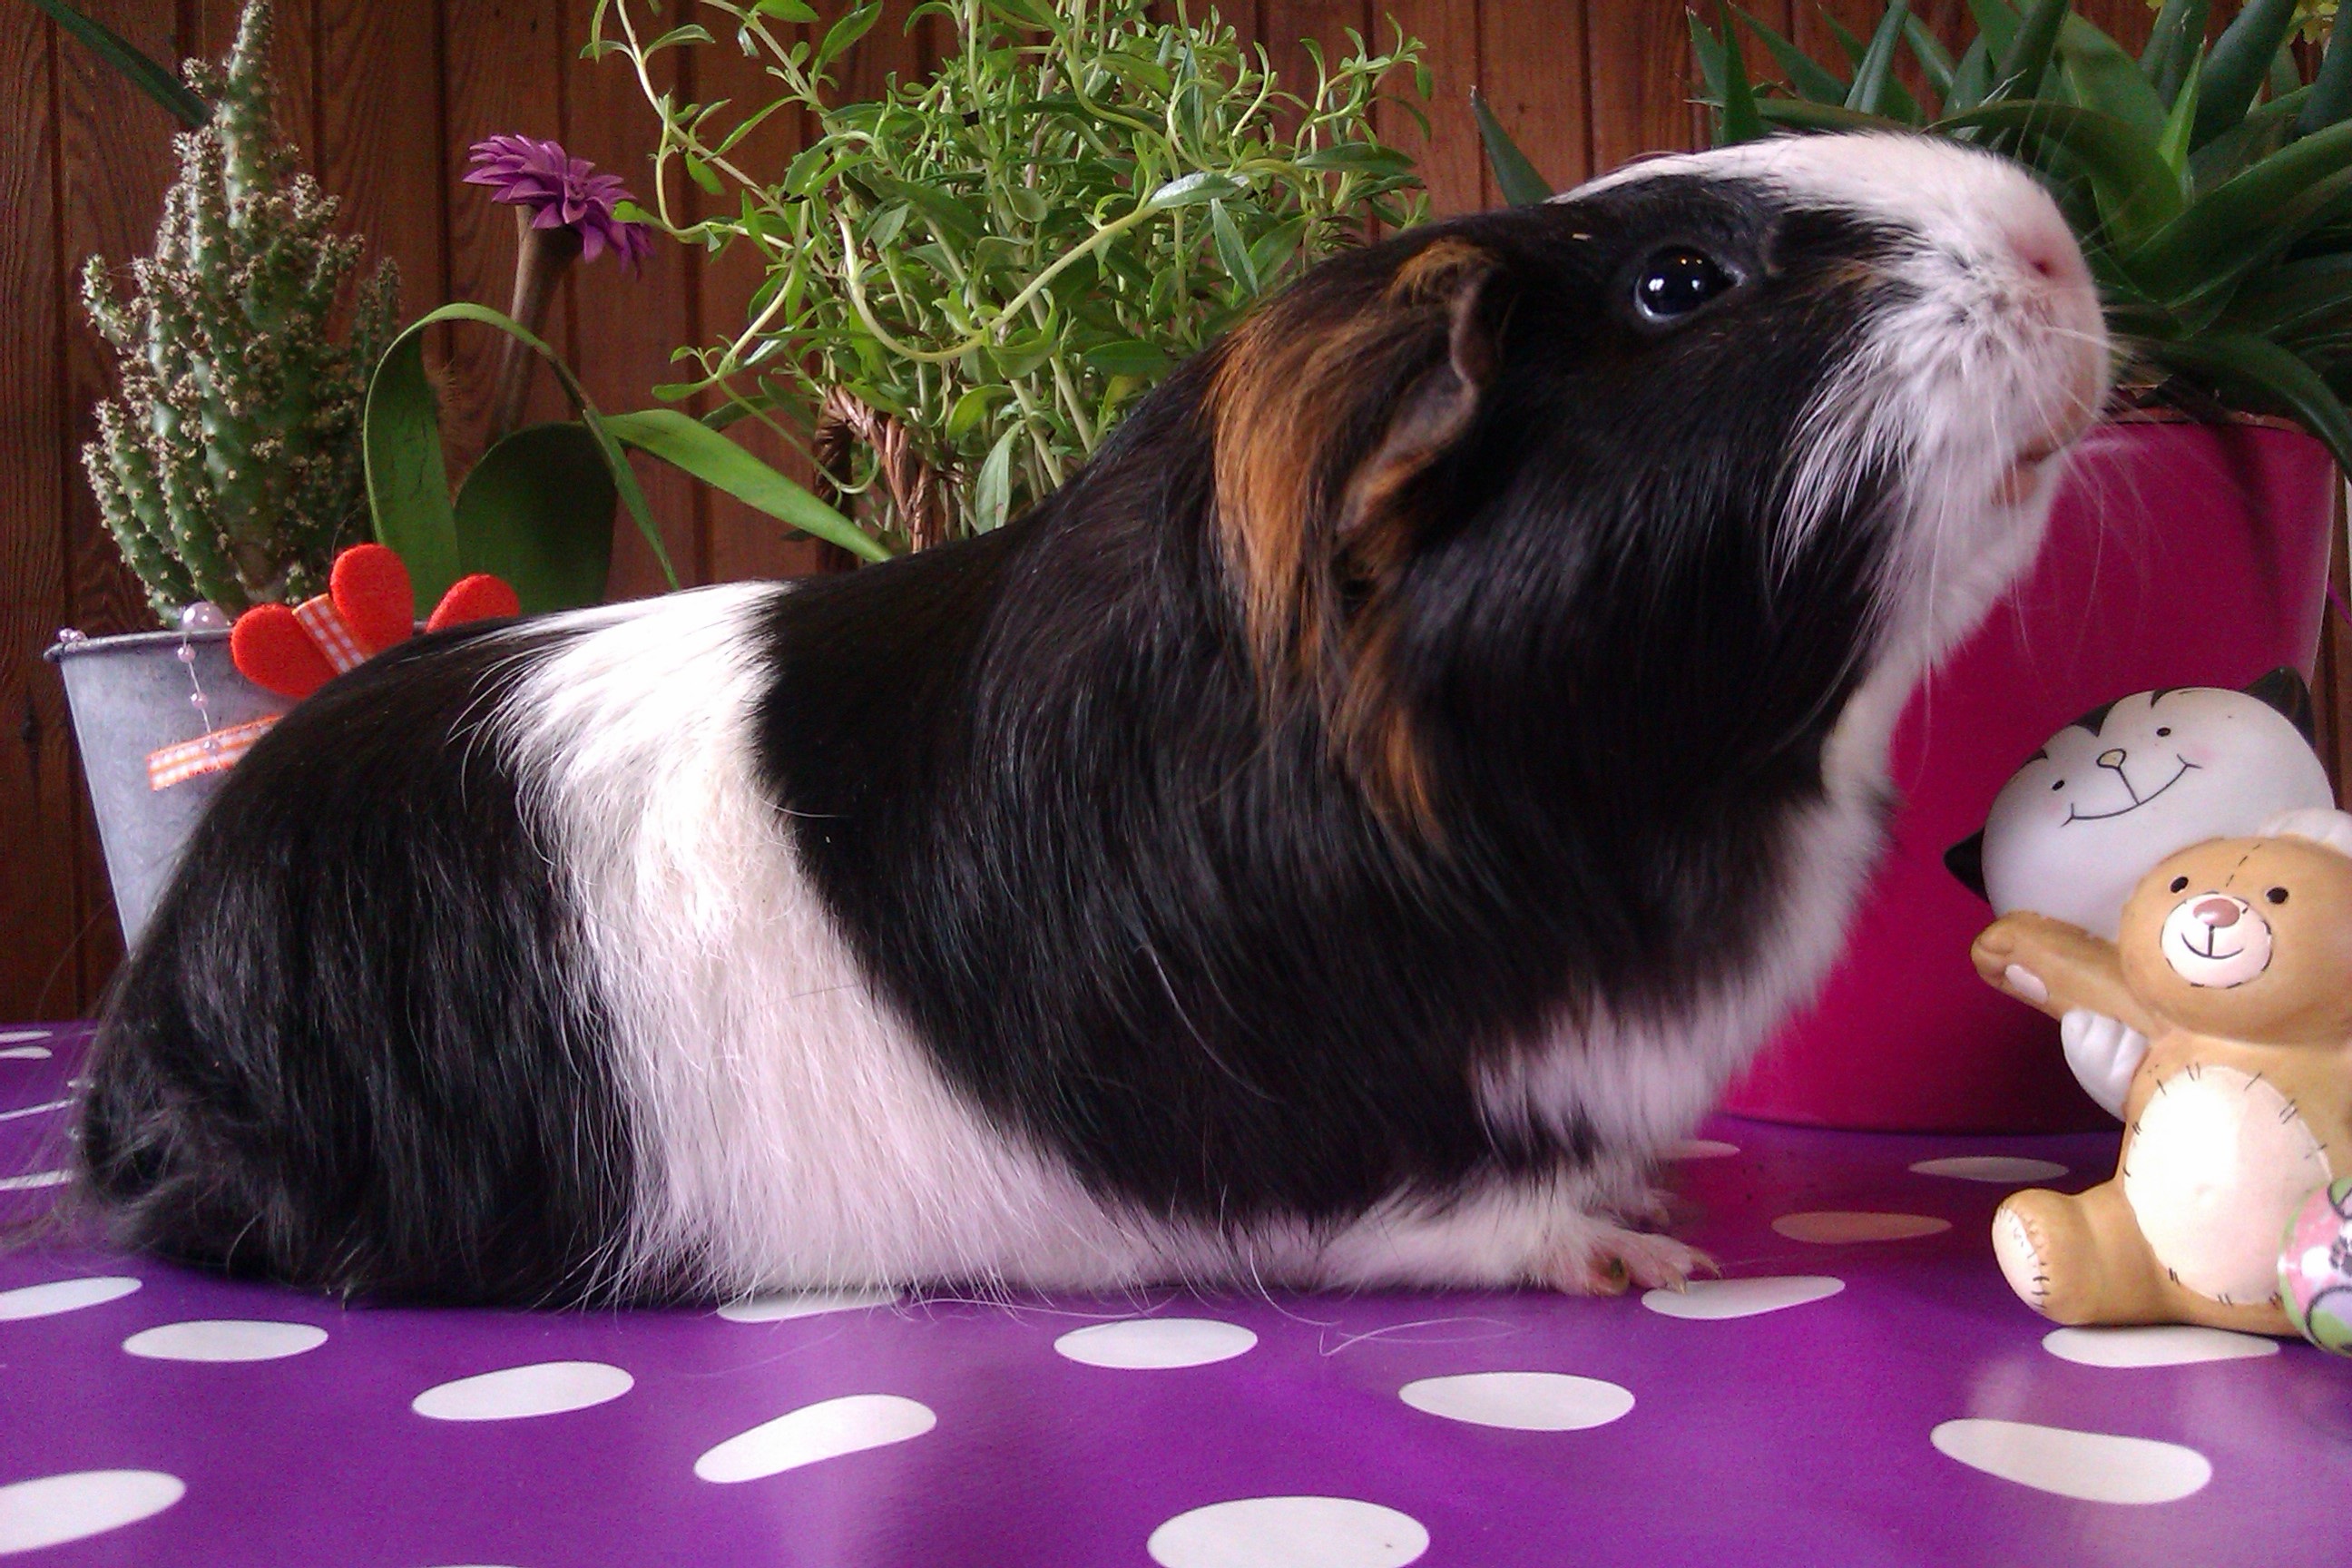
mammal, rodent, guinea pig, whiskers, vertebrate, nager, smooth hair